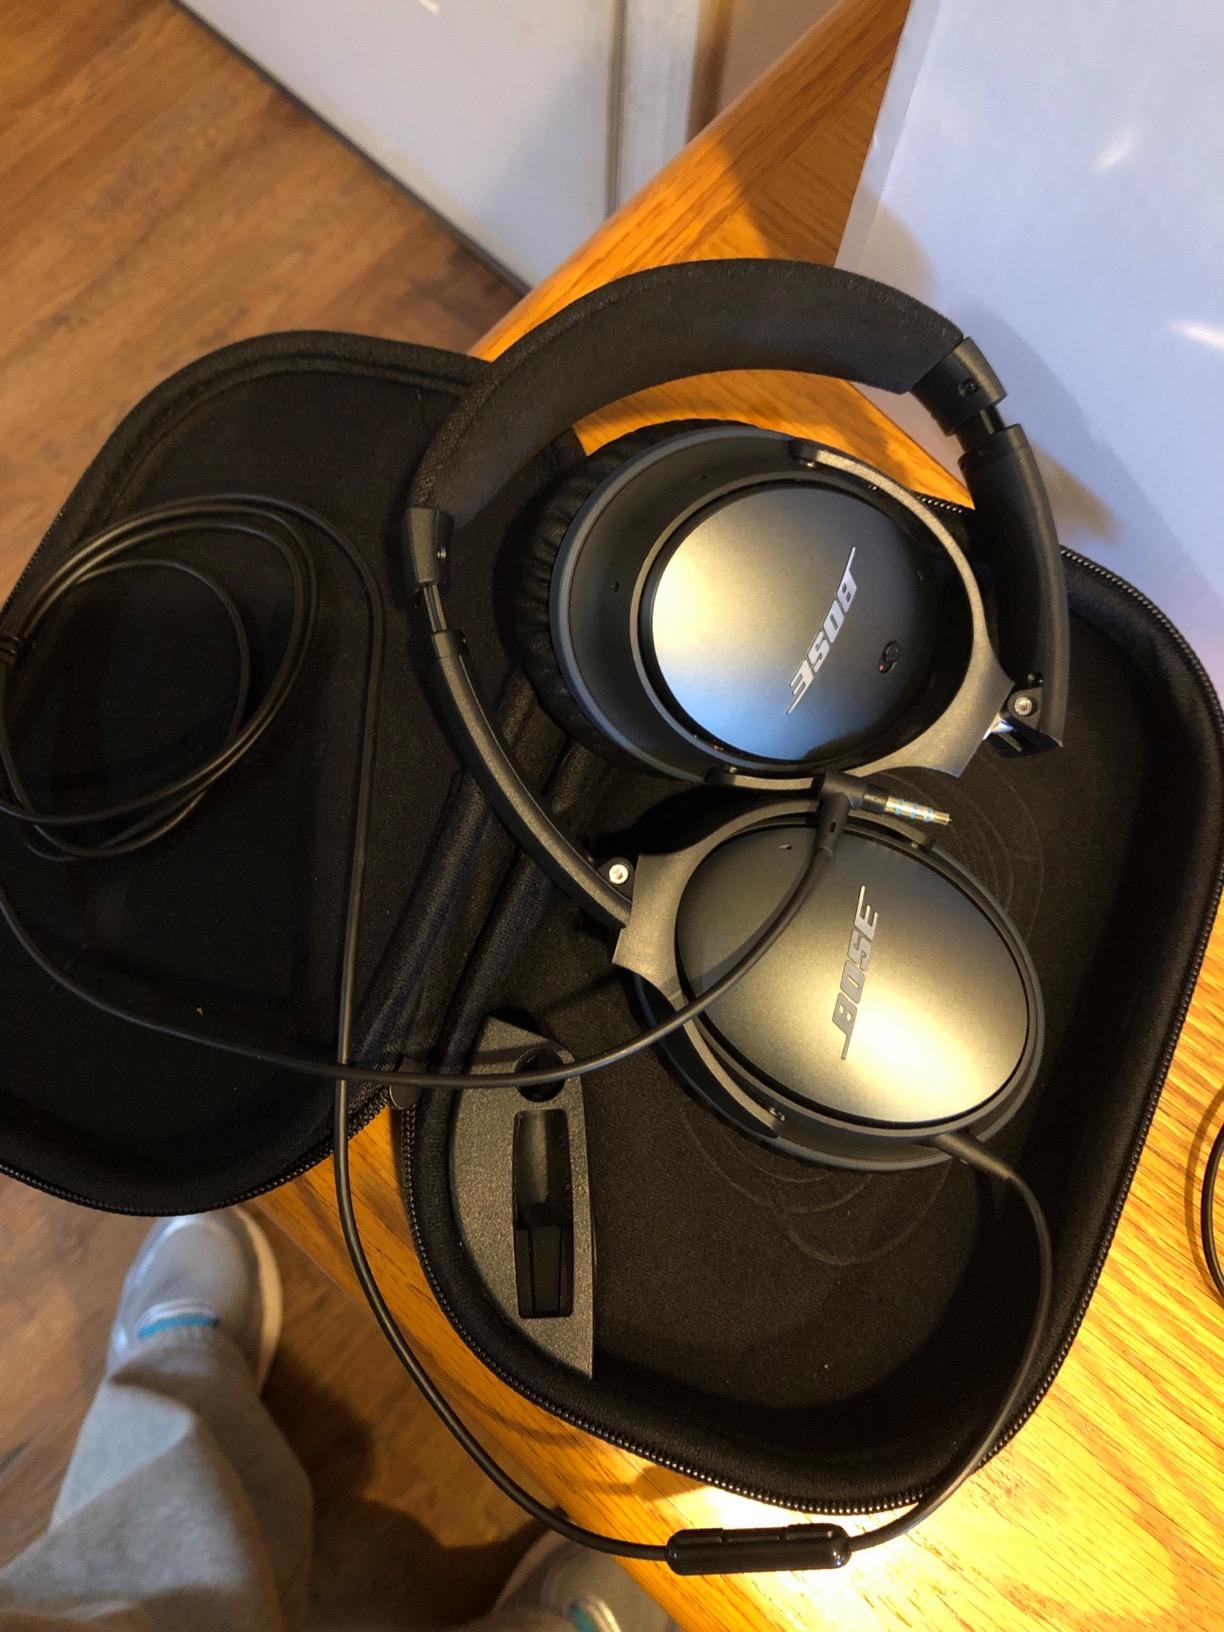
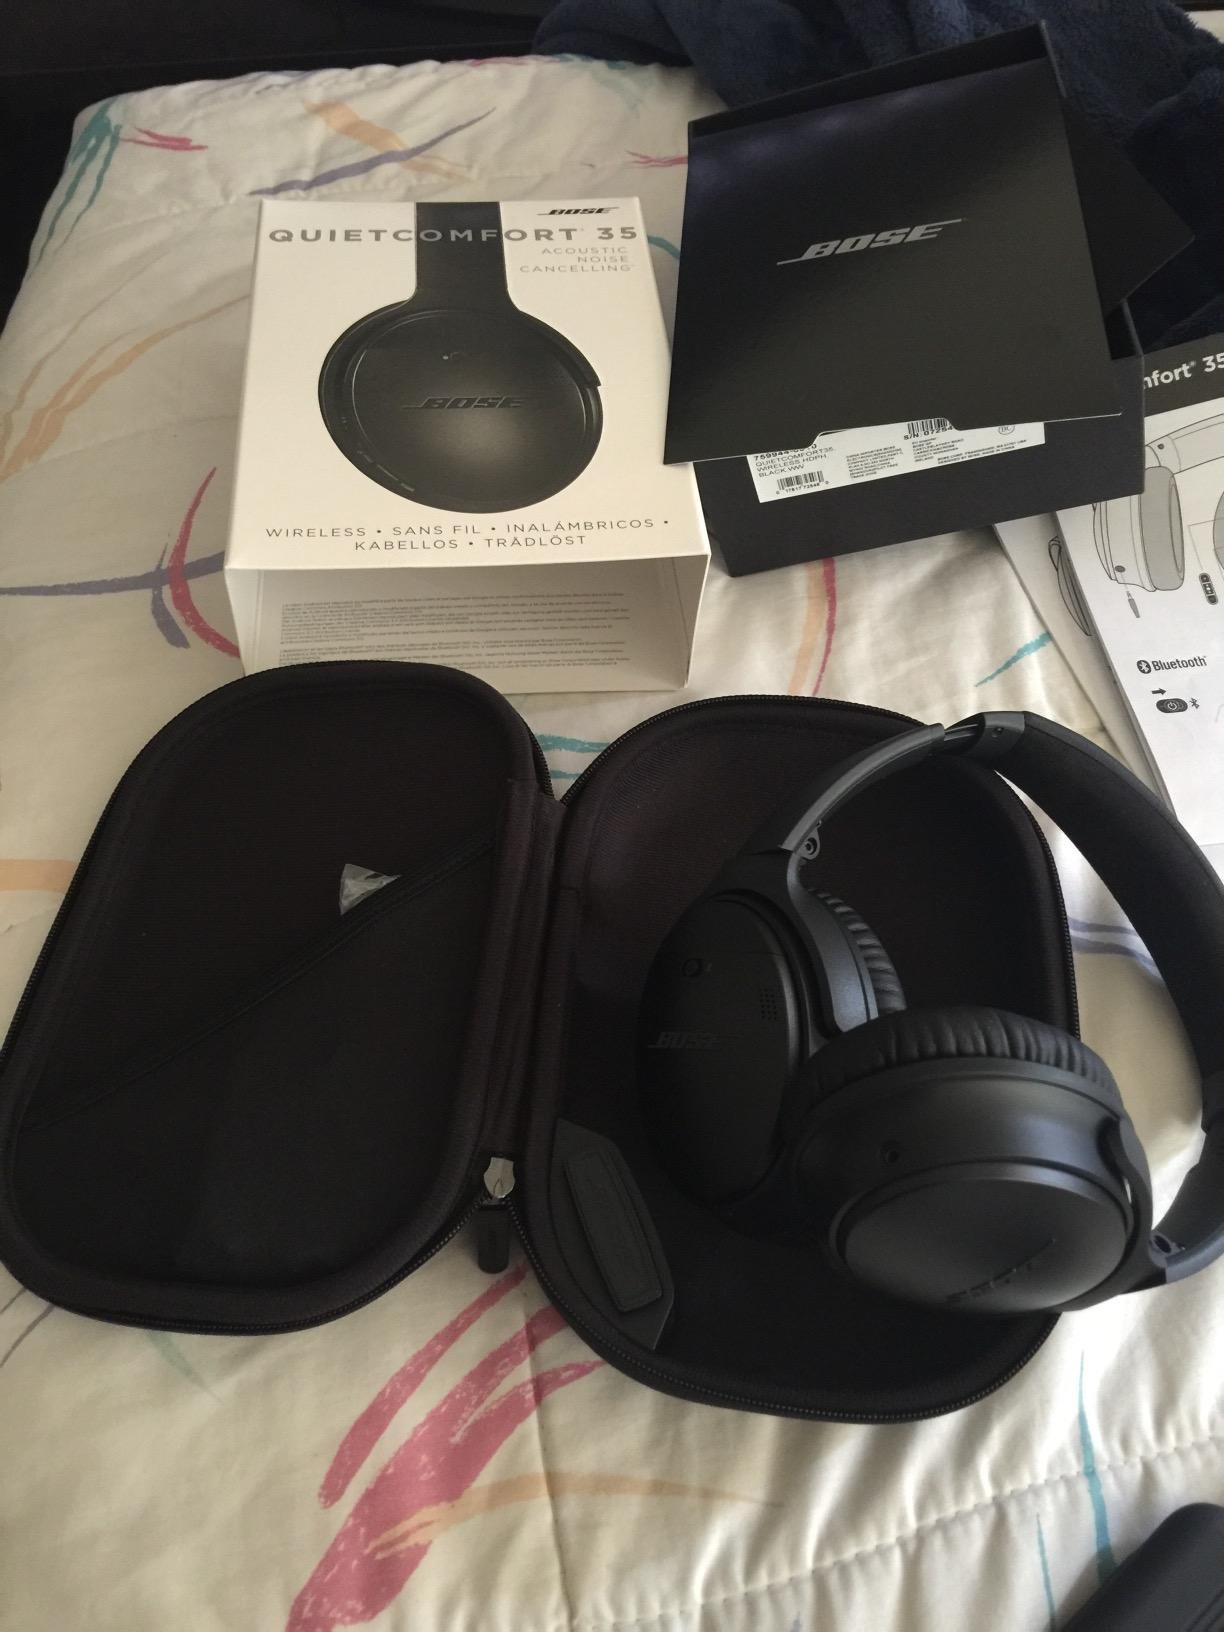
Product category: headphones
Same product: no